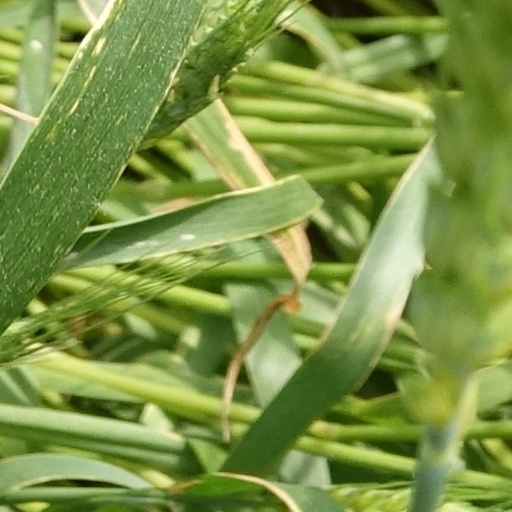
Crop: wheat